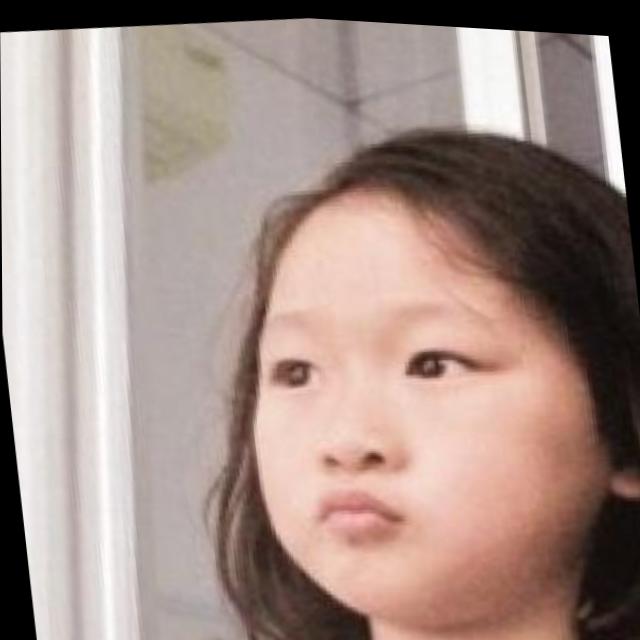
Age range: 0-12